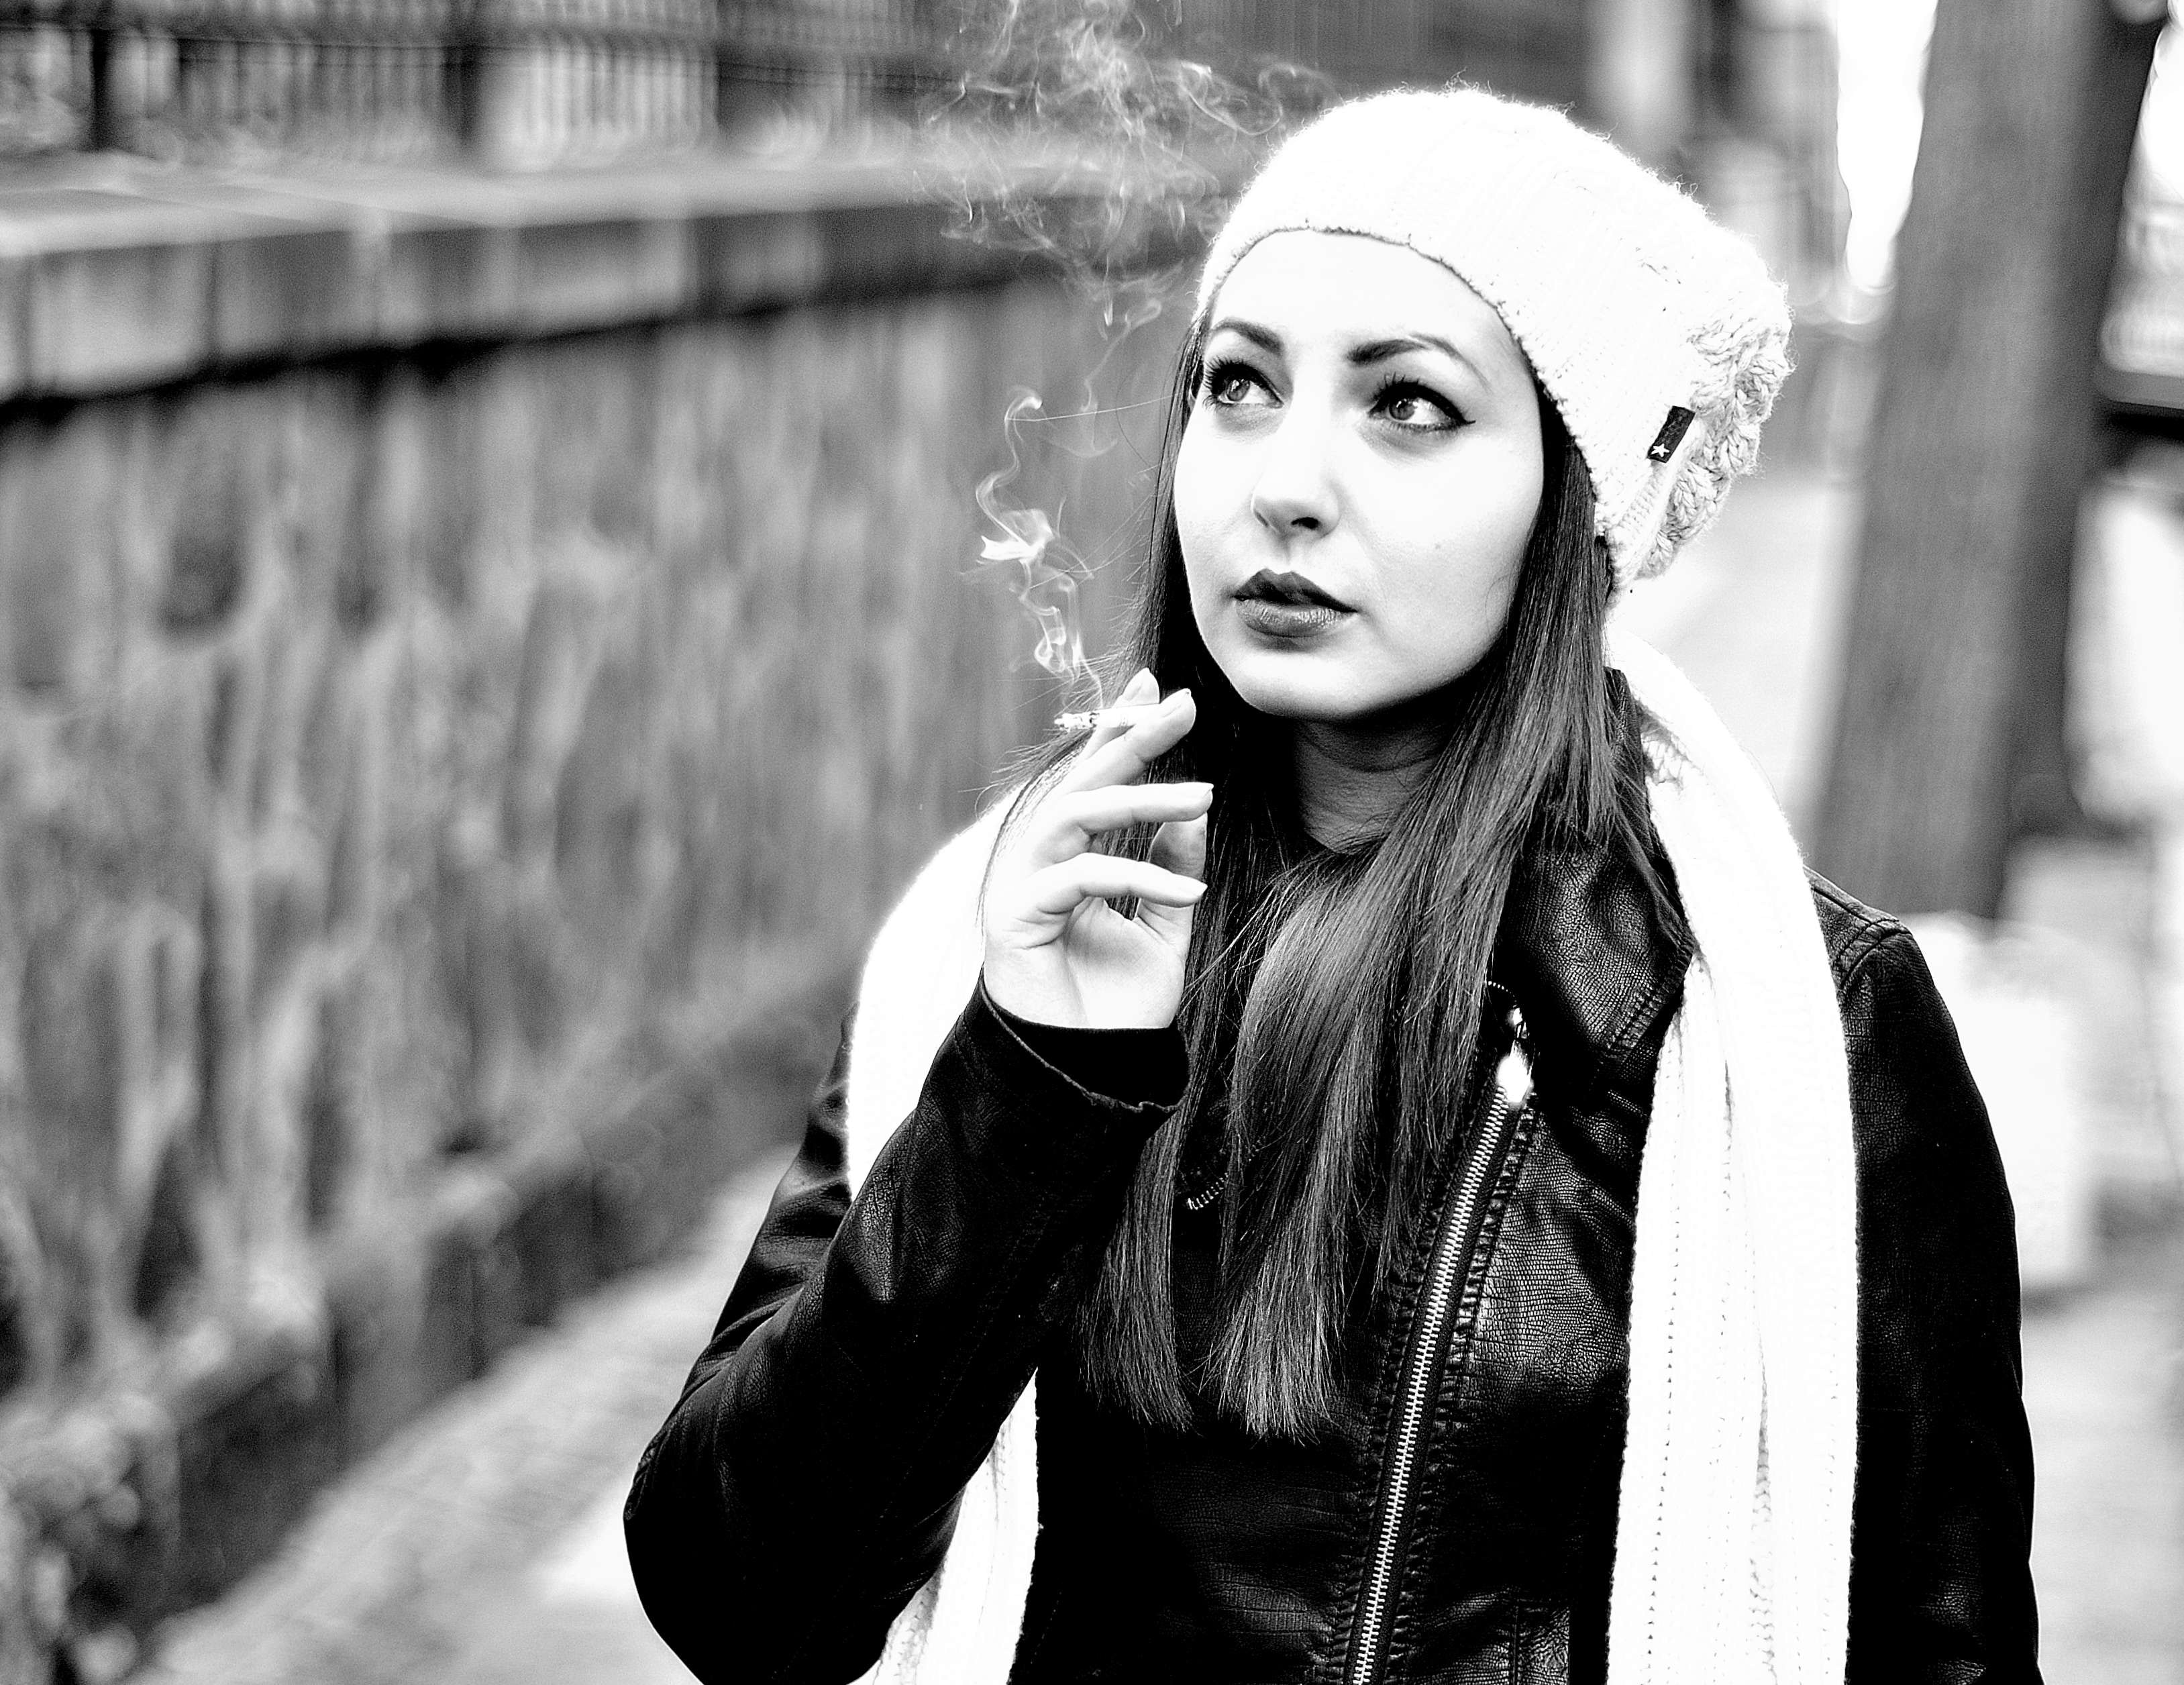
white, black, photograph, black and white, people, beauty, monochrome photography, monochrome, scarf, lip, eye, street fashion, fashion, photography, cool, smile, beanie, model, portrait photography, headgear, photo shoot, textile, outerwear, jacket, style, stock photography, fashion accessory, street, portrait, cap